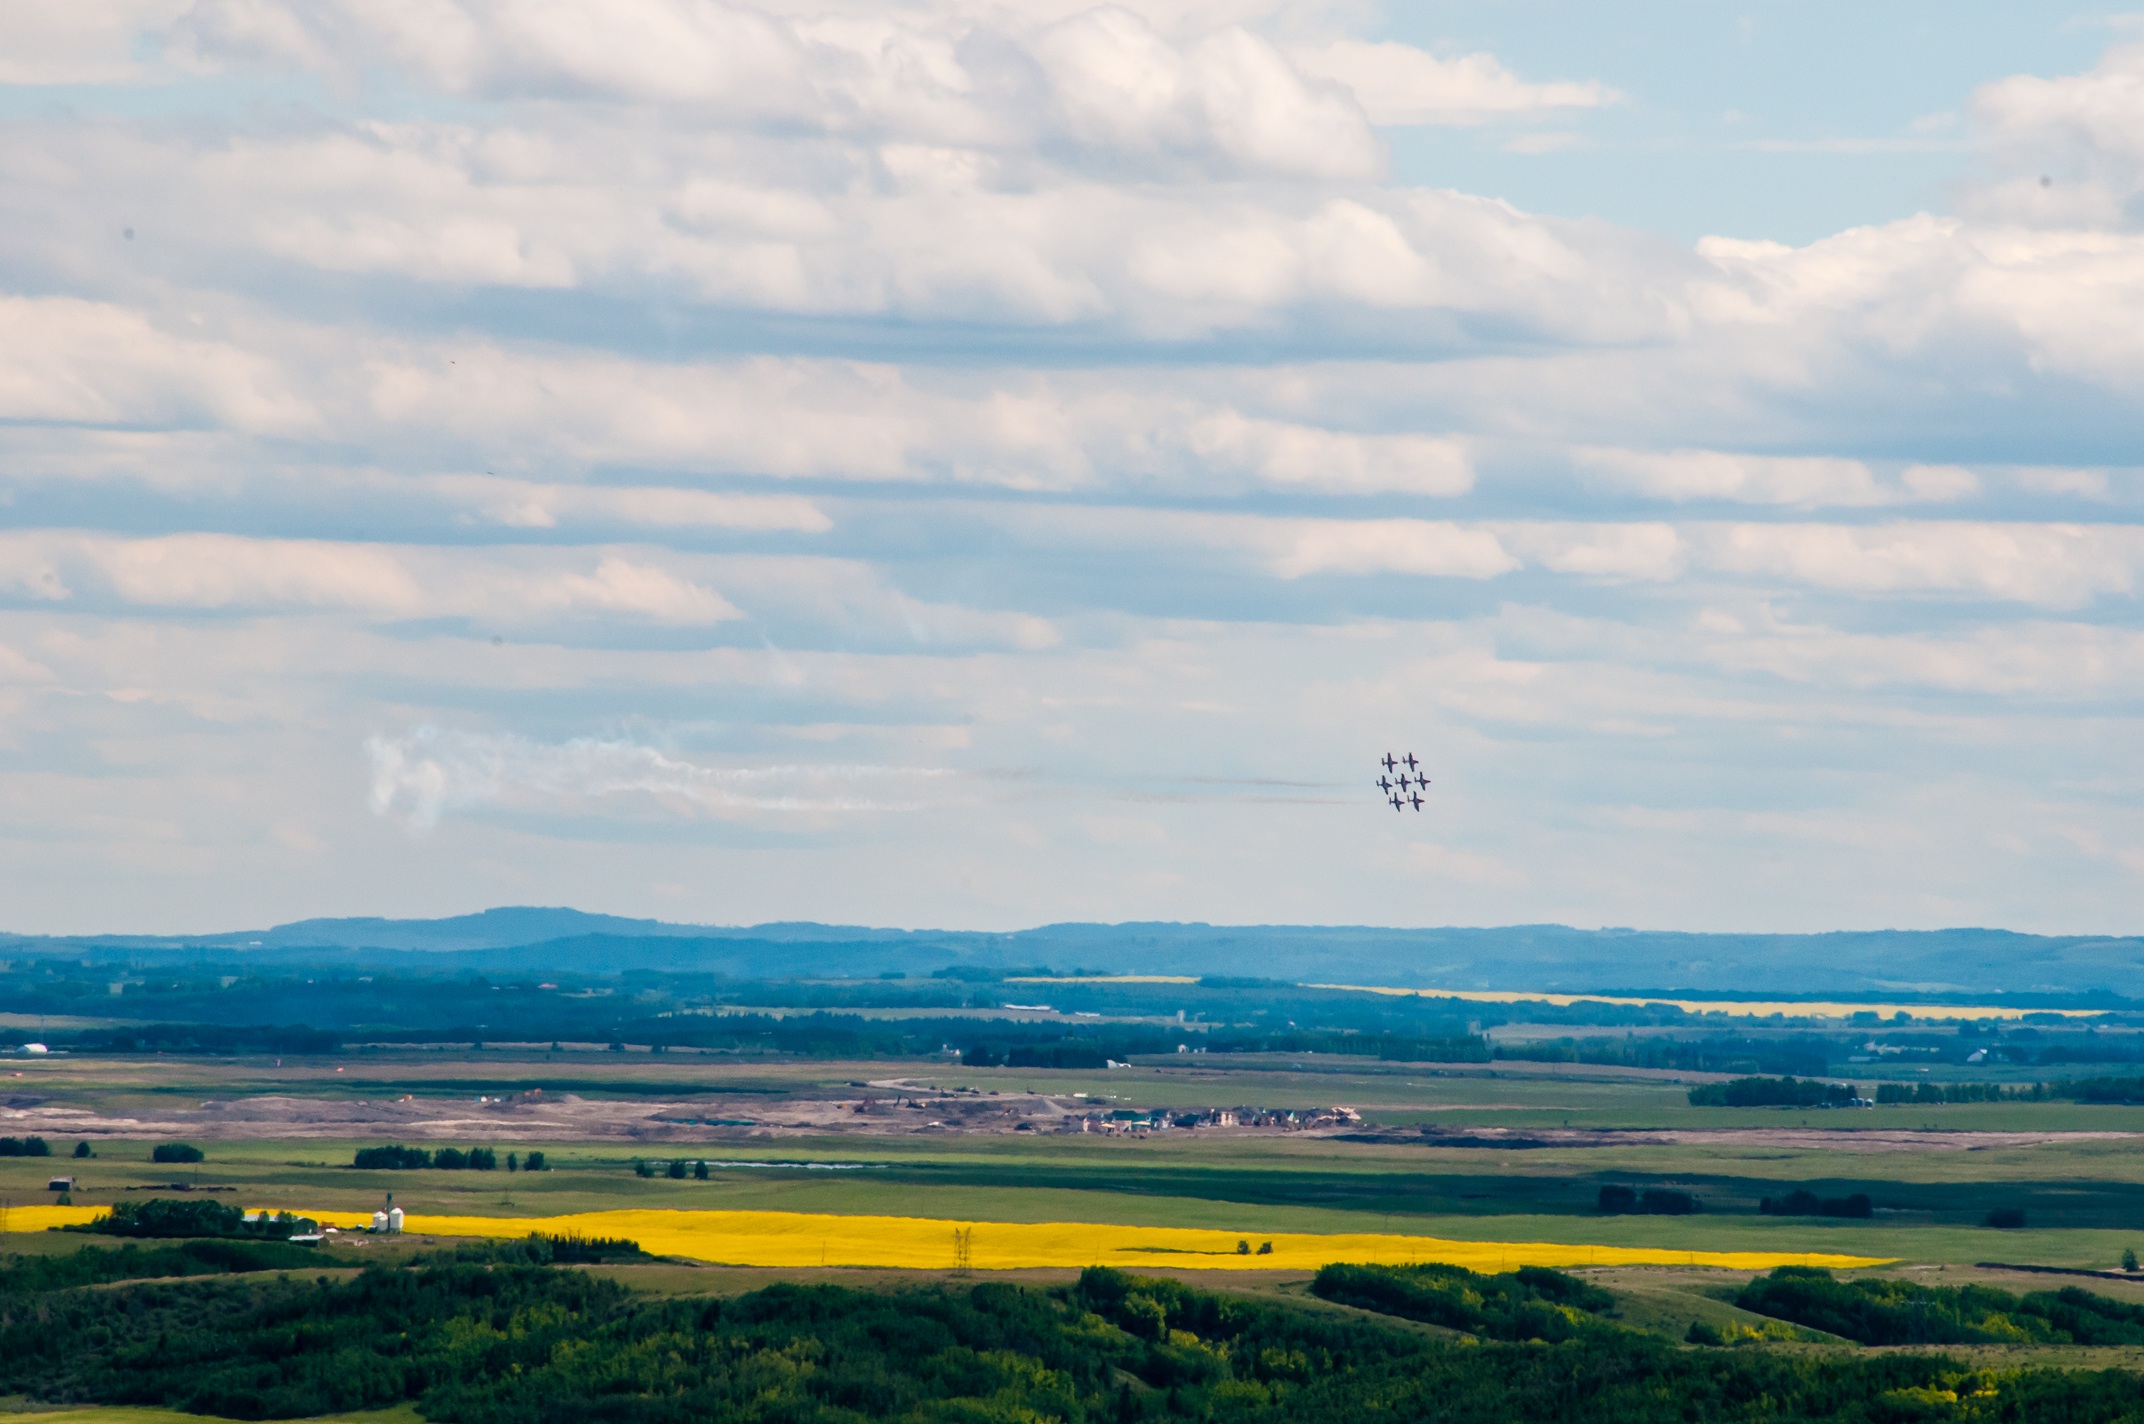
landscape, sea, horizon, marsh, mountain, cloud, sky, field, meadow, prairie, morning, hill, flight, plain, grassland, wetland, plateau, habitat, steppe, rural area, aerial photography, natural environment, geographical feature, atmospheric phenomenon, atmosphere of earth